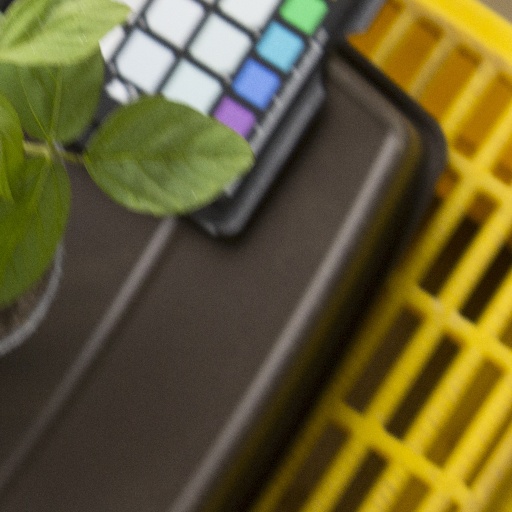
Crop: soybean